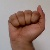
The image shows a hand gesture representing the letter 'A' in Indian Sign Language.